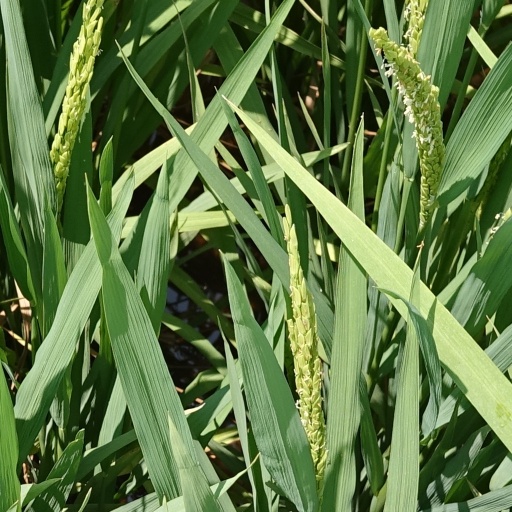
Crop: rice